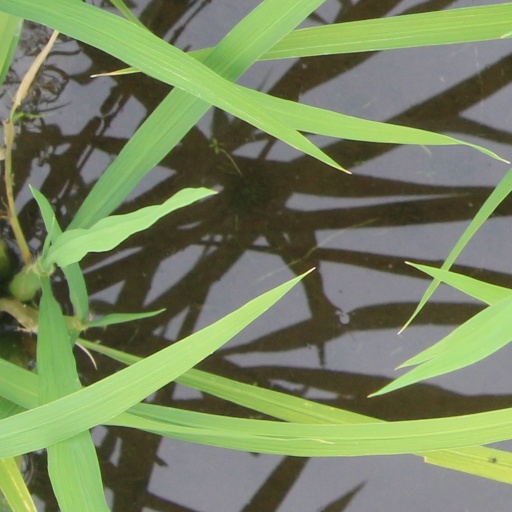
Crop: rice